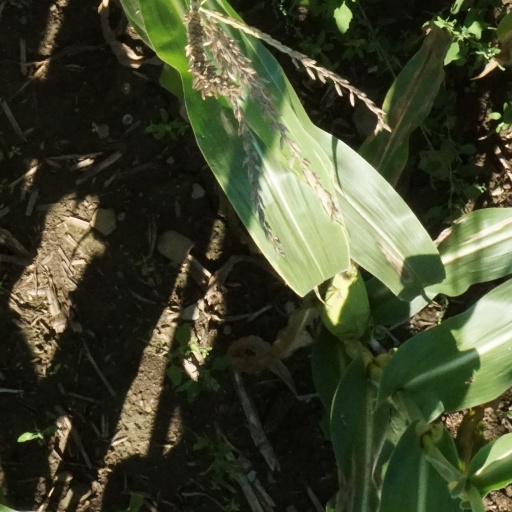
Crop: maize; corn